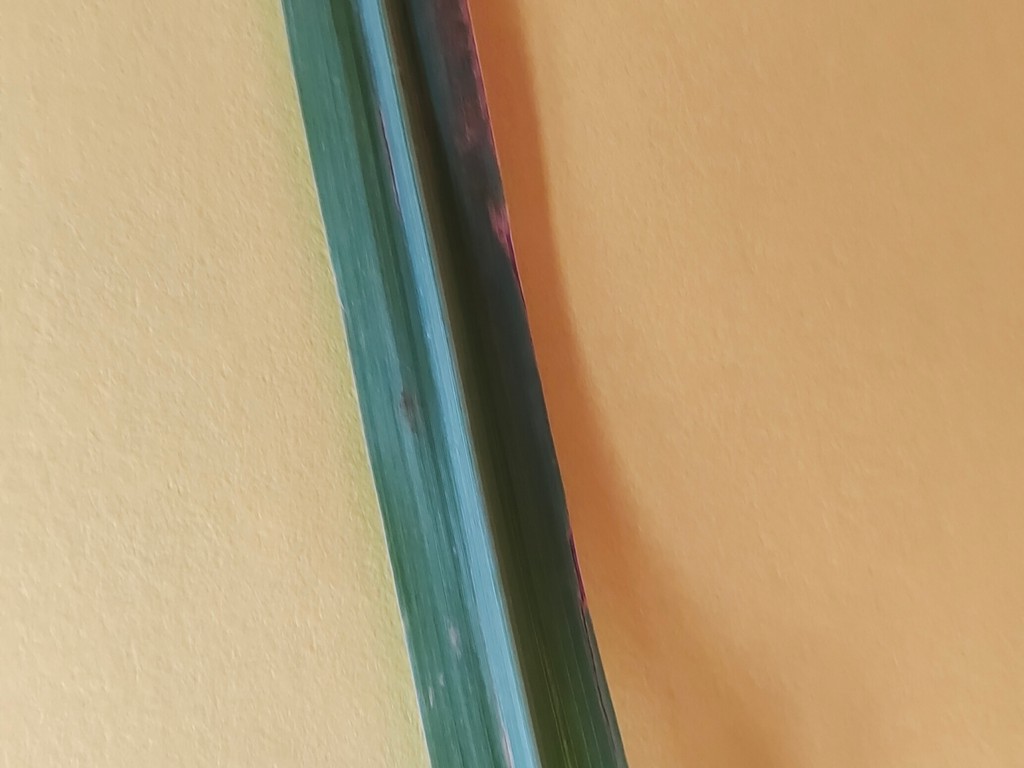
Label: Unhealthy